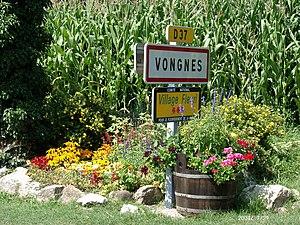
La liste des villes et villages fleuris de l'Ain dresse la liste des communes récompensées par le concours des villes et villages fleuris dans le département de l'Ain.